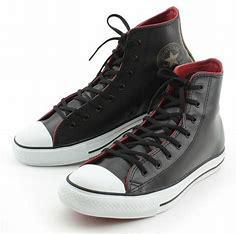
Brand: Converse
Model: 100